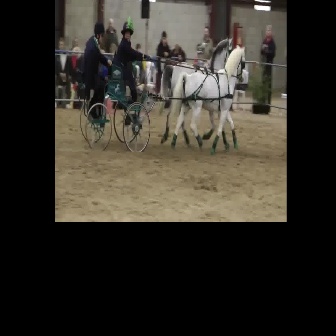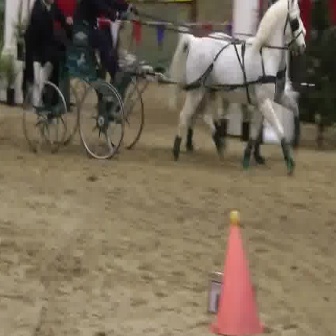
  Please identify the target specified by the bounding box [76,62,168,154] in the first image and locate it in the second image. Return the coordinates in [x_min,y_min,x_max,y_max] format.
Answer: [16,14,165,163]